William Stinson Soule

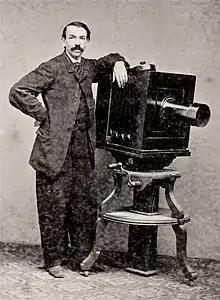
William Stinson Soule, photographer

Will Soule left Fort Sill in 1875 returning to the east. That year he was married to Ella Augusta Blackman, resided for a time in Philadelphia, then moved to Vermont and finally in 1882 to Boston where he took over the business of his older brother, John P. Soule, The Soule Art Company while the latter was moving to Seattle. Soule remained in business until his retirement in 1900. Will Soule died in Boston on August 12, 1908.